Long Beach City Council

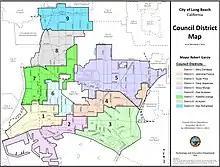
Long Beach City Council District Map eff 12-03-2019

On December 19, 2023 the Long Beach City Council passed a resolution calling for a humanitarian ceasefire in Israel's war on Gaza.